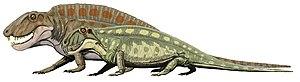
Sphenacodon est un genre fossile de synapsides appartenant à la famille des sphénacodontidés. Son nom français est sphénacodon. Il mesurait environ 3 mètres de long. Il vivait au Permien supérieur, dans les actuels Texas et Nouveau-Mexique. Il était proche de dimétrodon, mais, contrairement à ce dernier, ne possédait pas de voile dorsale. Ses mâchoires étaient puissantes, avec des dents tranchantes, ce qui laisse à penser qu'il était carnivore.